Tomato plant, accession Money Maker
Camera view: bottom (45 deg); turntable rotation: 270 degrees
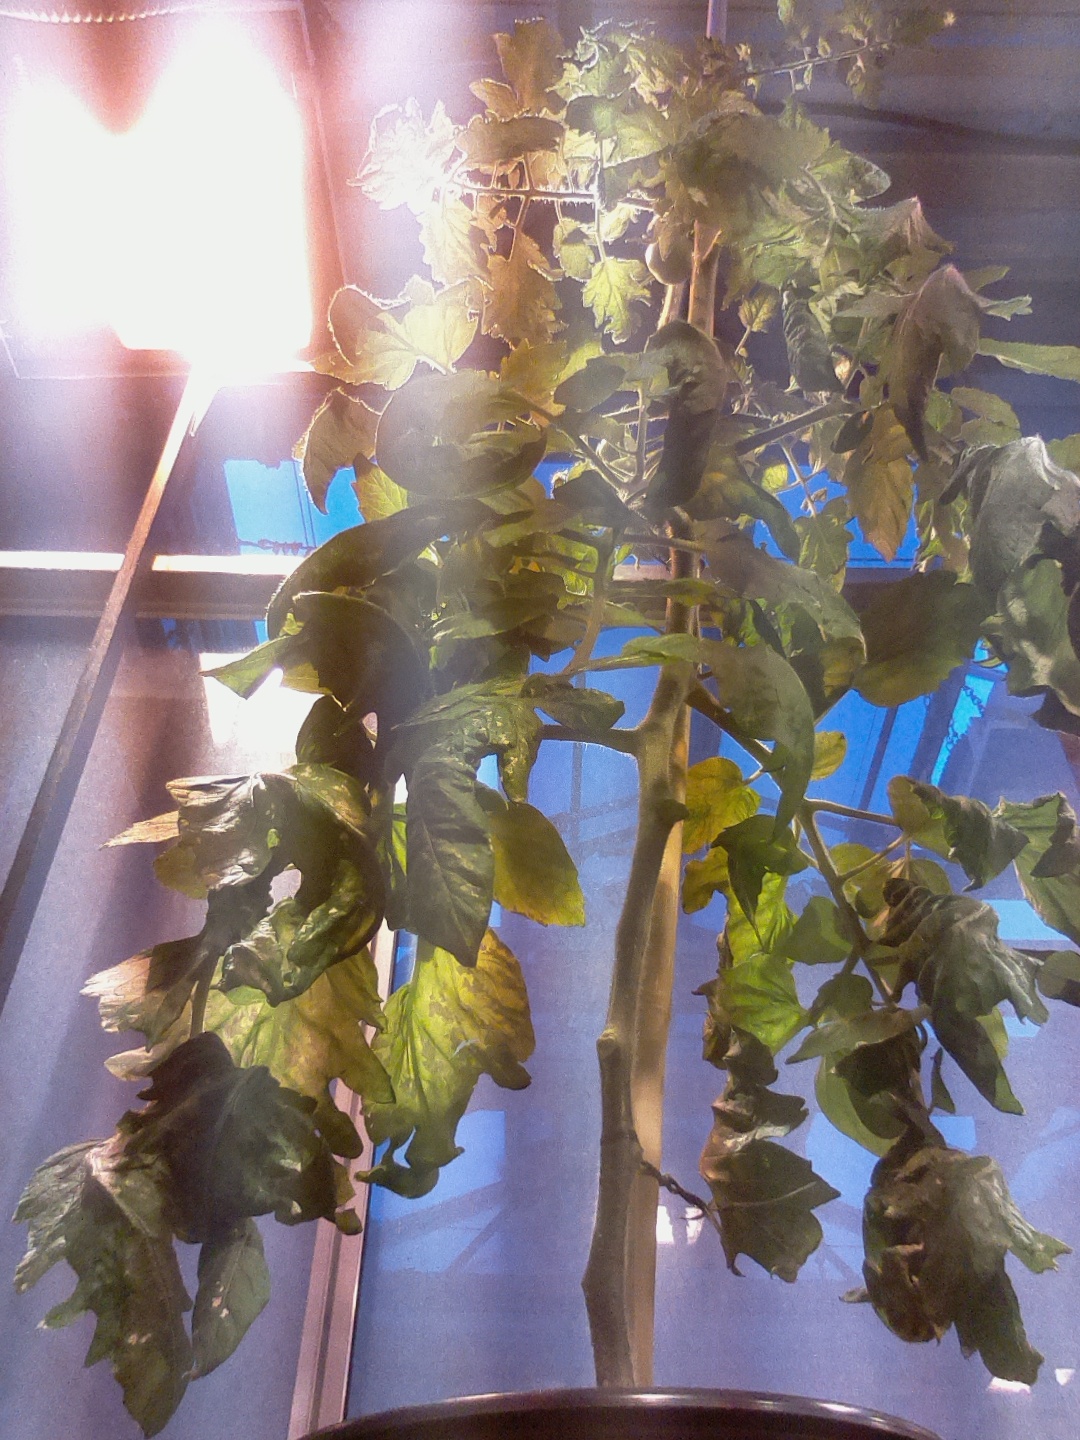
BBCH growth stage 74: 40%-50% of final fruit size